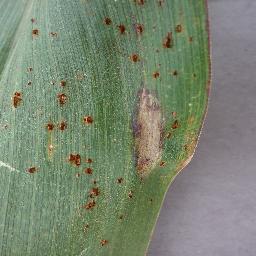
Label: Corn___Northern_Leaf_Blight